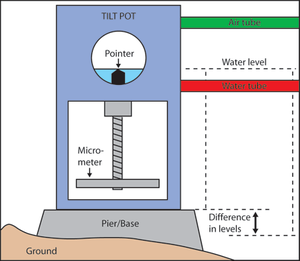
Schéma représentant la structure et le fonctionnement interne d'un tiltmètre
Un tiltmètre est un instrument servant à mesurer d'infimes changements de l'horizontalité d'un niveau, que ce soit le sol ou une structure artificielle.